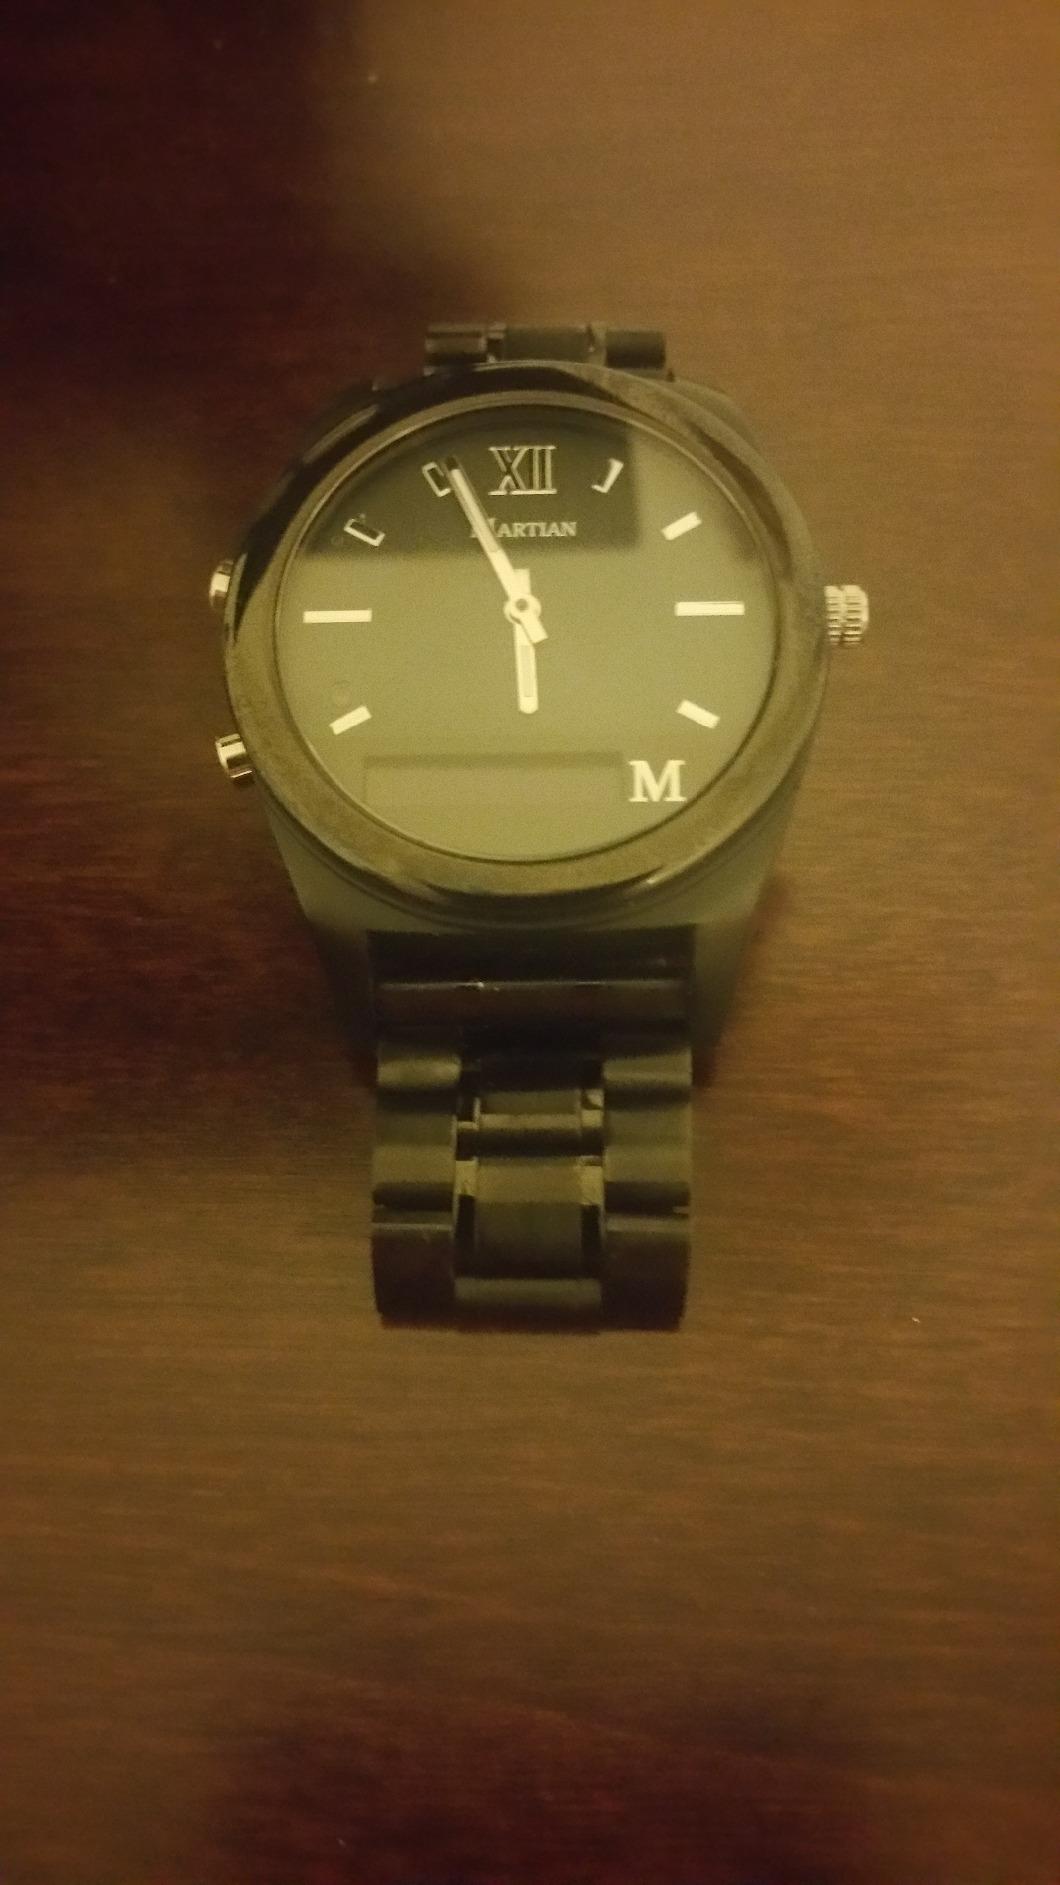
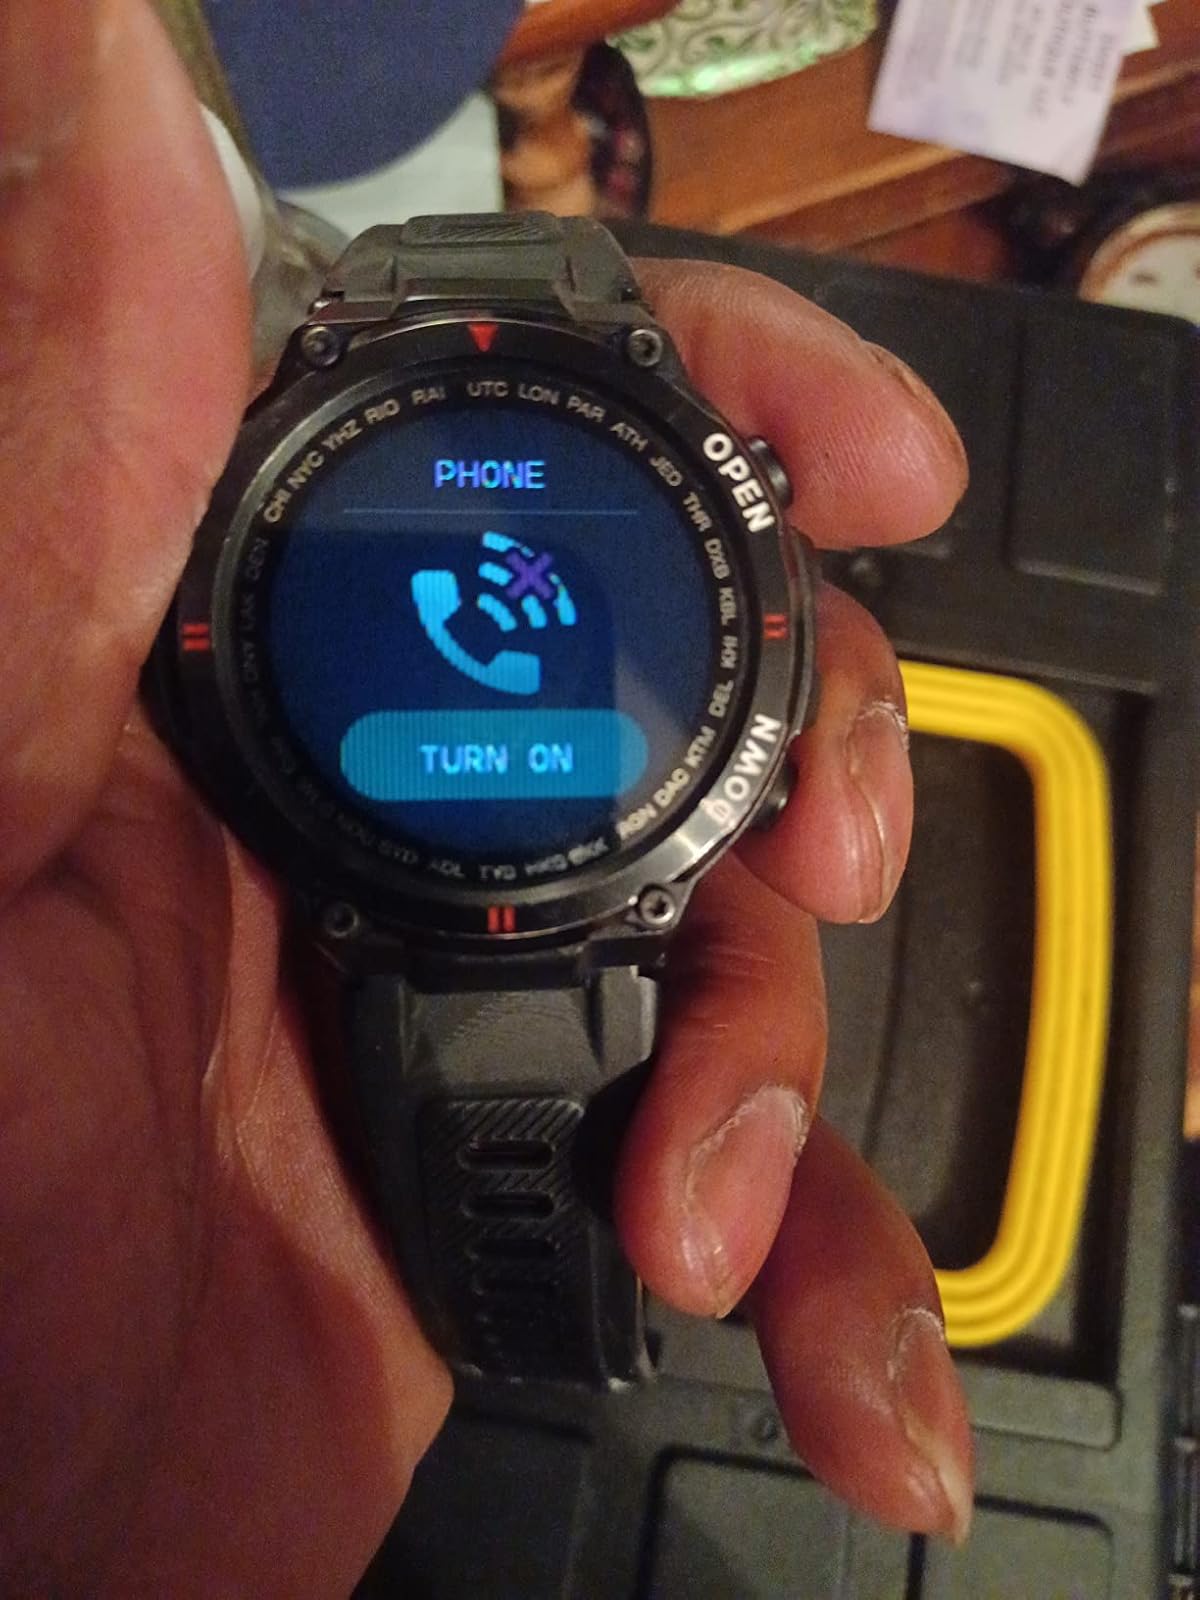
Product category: smartwatch
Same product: no